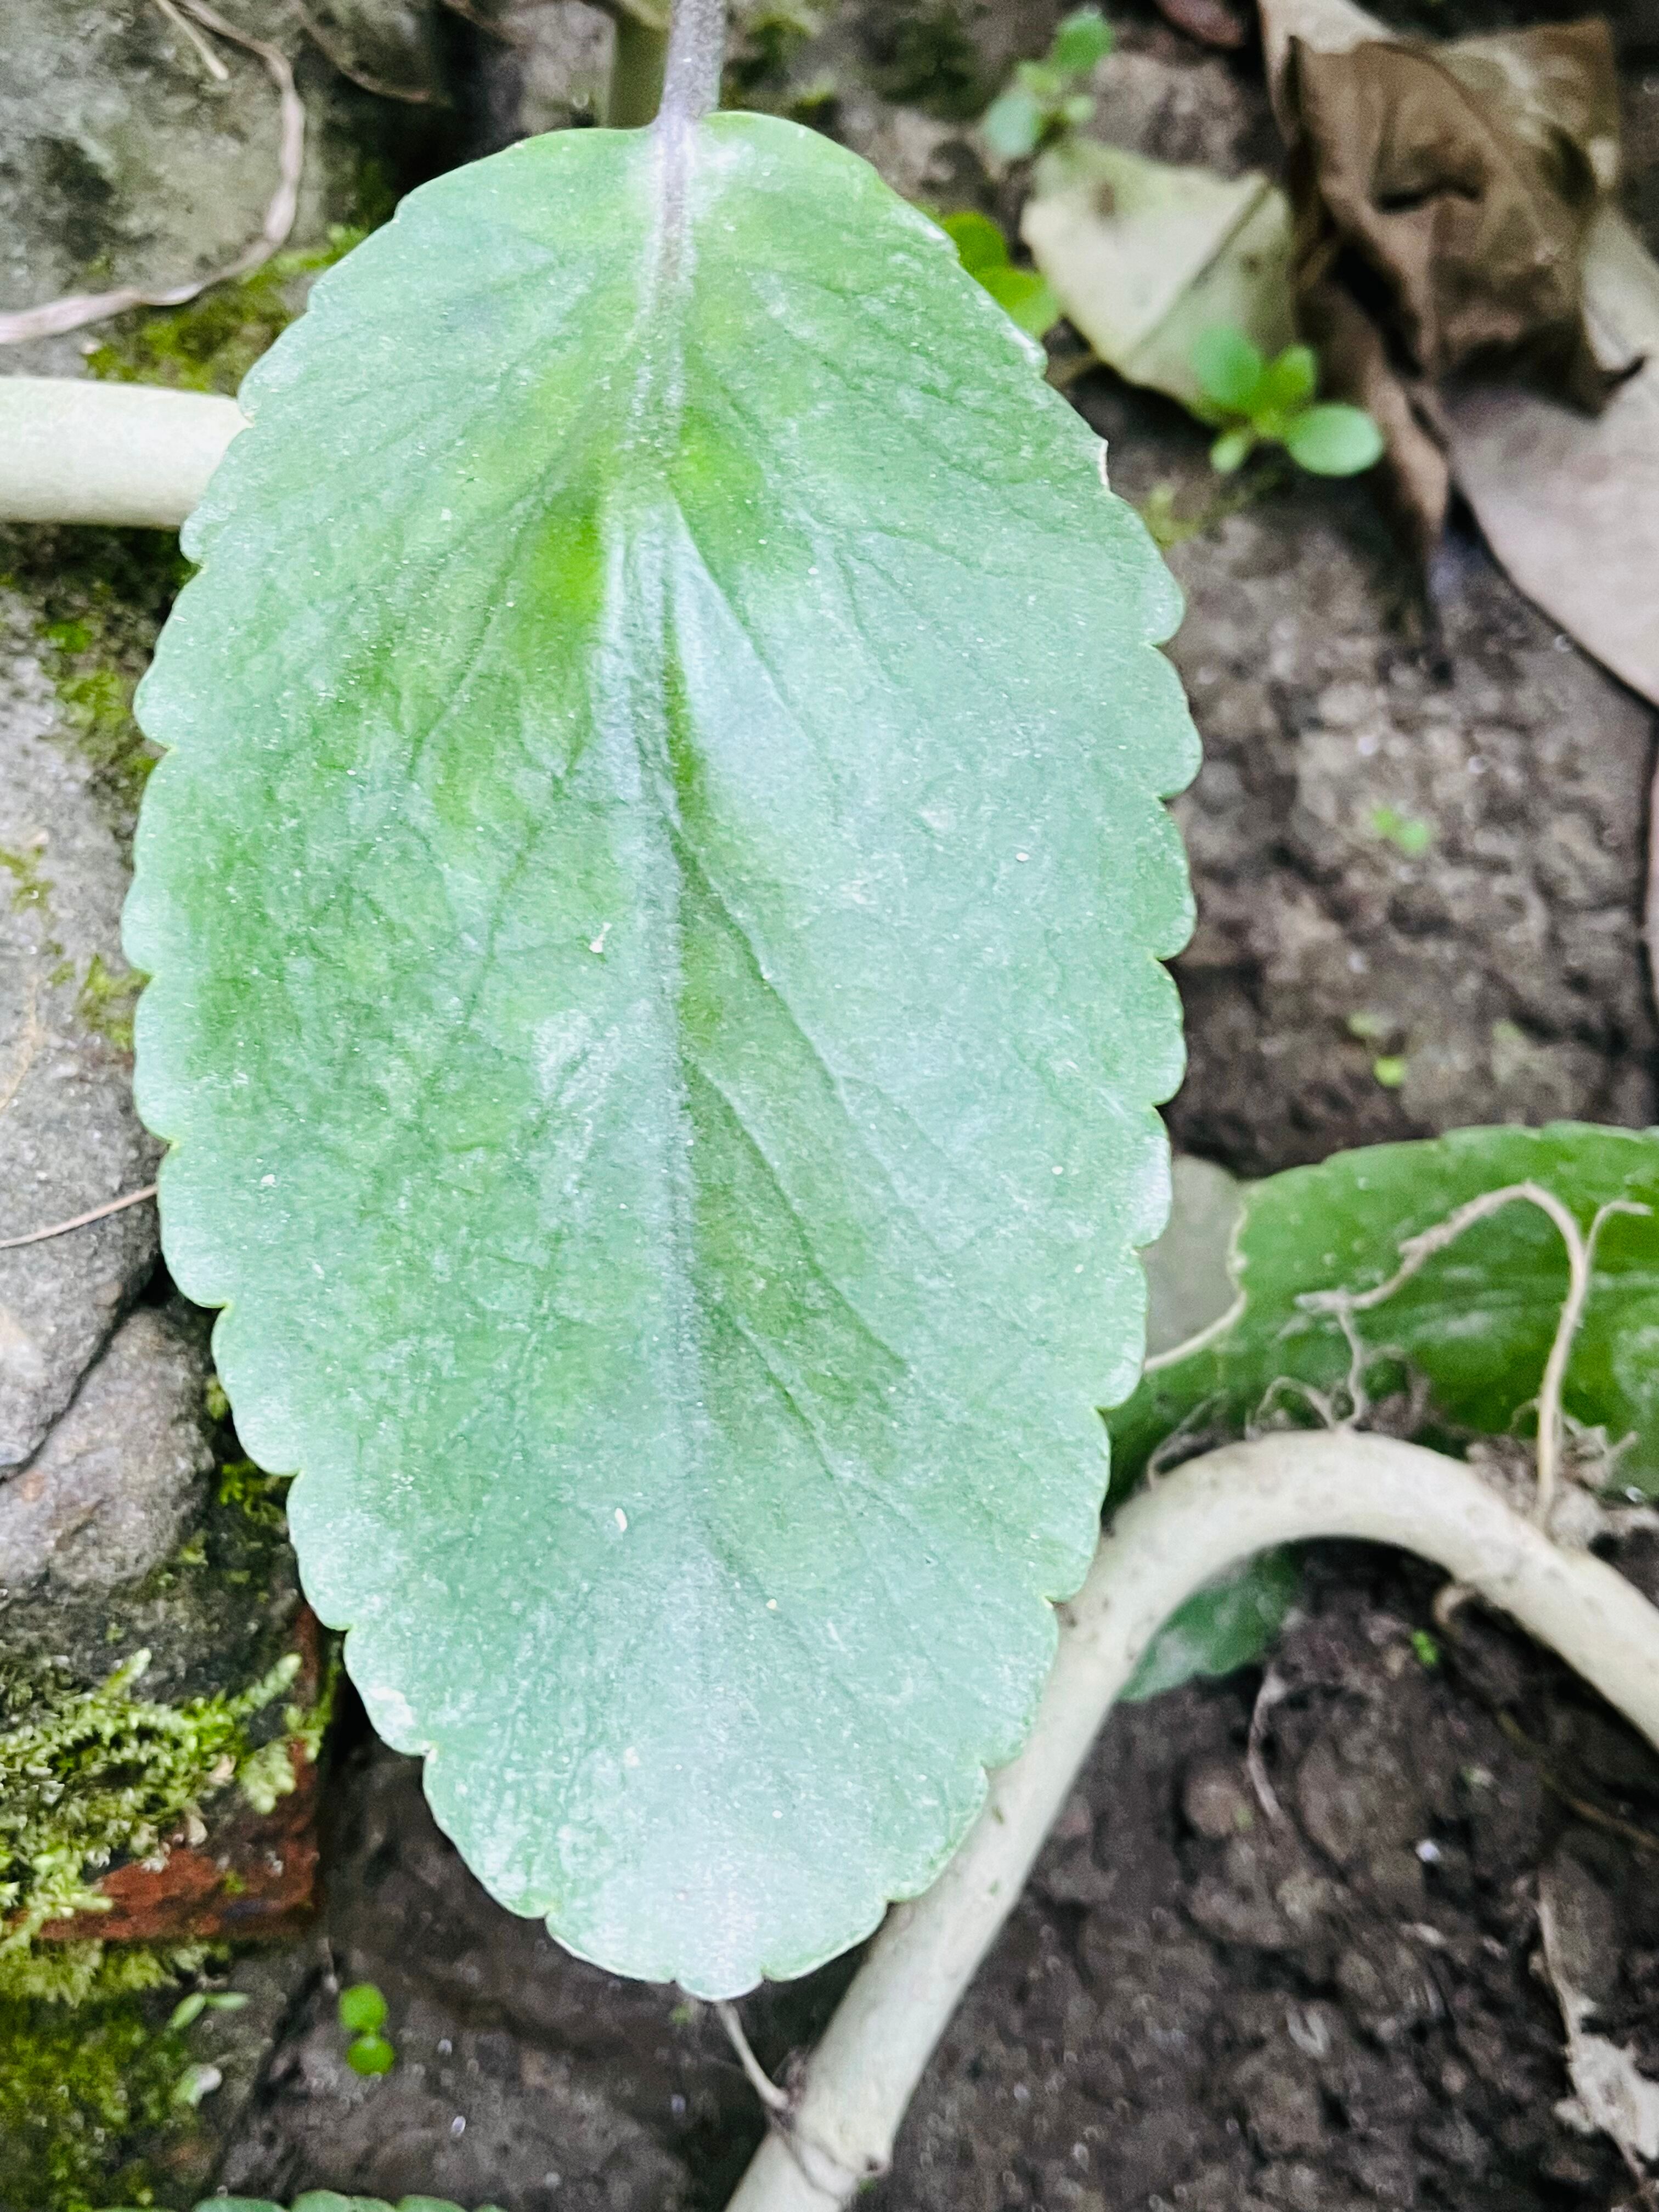
Plant species: kalanchoe-pinnata